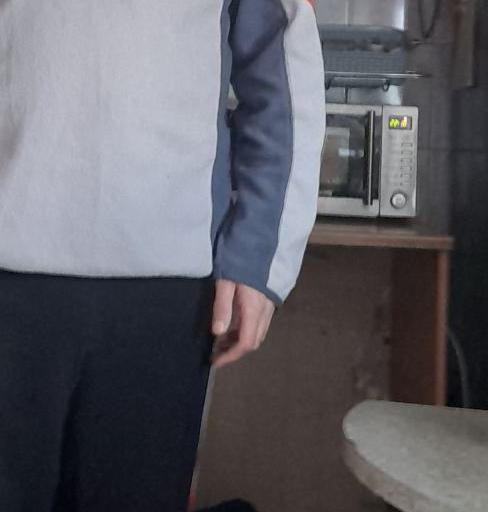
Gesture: no_gesture